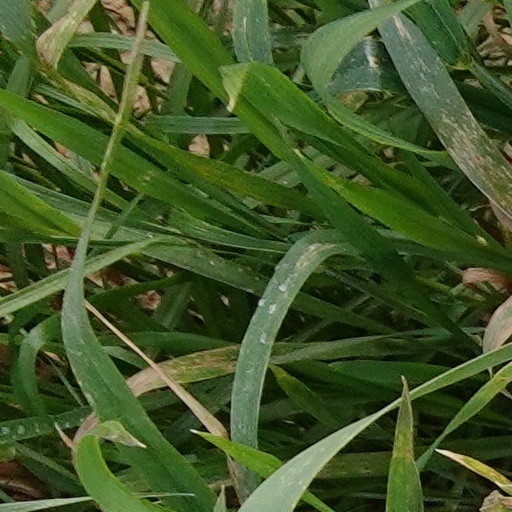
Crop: wheat